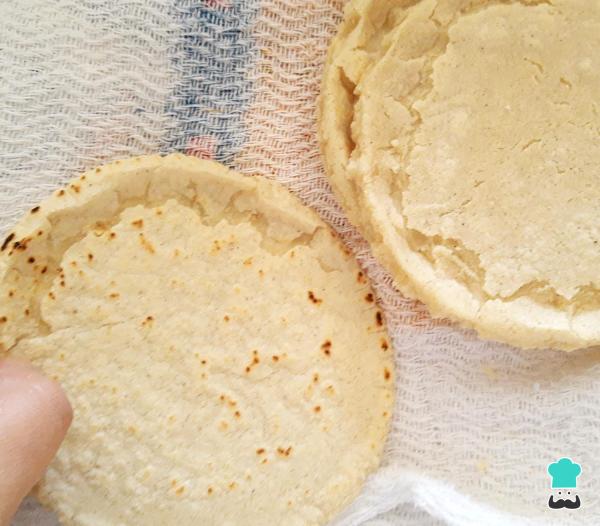
Calienta un comal y cocina los sopes durante 2 minutos por cada lado o hasta que comiencen a dorarse con el calor. Cuando estén listos y mientras sigan calientes, pellizca los bordes para formar una especie de sartén.